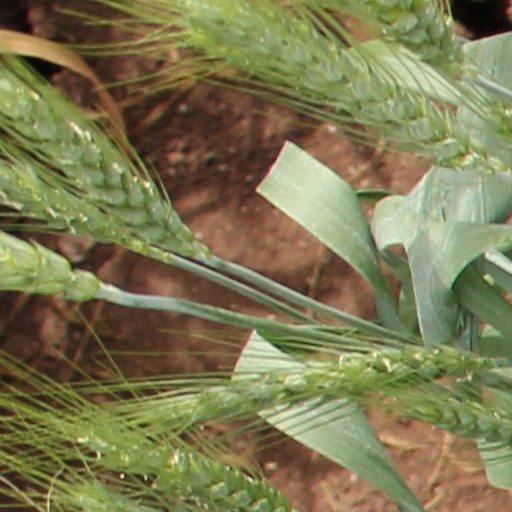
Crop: wheat